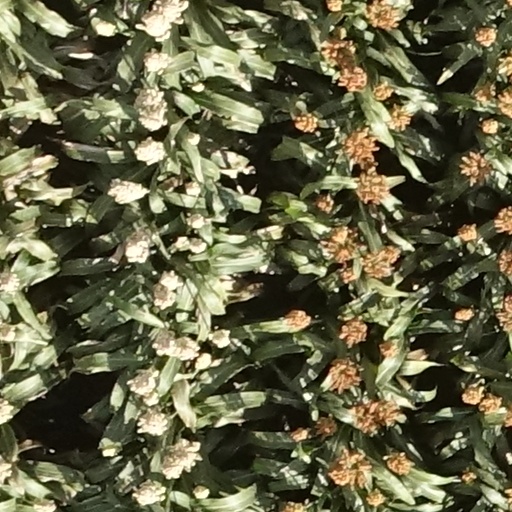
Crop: sorghum